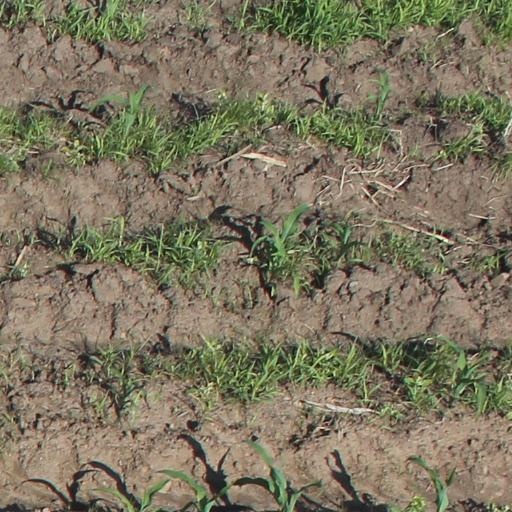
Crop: maize; corn